Katter's Australian Party

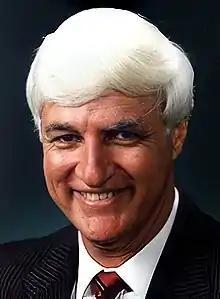
Party founder Bob Katter

The party's application for registration was denied by the Australian Electoral Commission on 17 August 2011, on the grounds that the intended party name ("The Australian Party") was too generic and likely to cause confusion. On 27 September 2011, Katter's Australian Party was registered by the Australian Electoral Commission. Although the party was unsuccessful in registering the shorter party name "The Australian Party" nationally, its simultaneous application to register in Queensland with the abbreviated name succeeded, despite a few public objections.